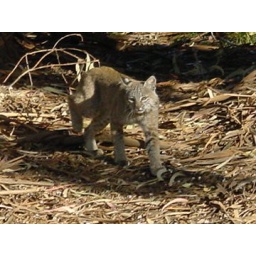
Early morning ride in Alum Rock with GB back in 2001. We spotted two of these cats on the trail.